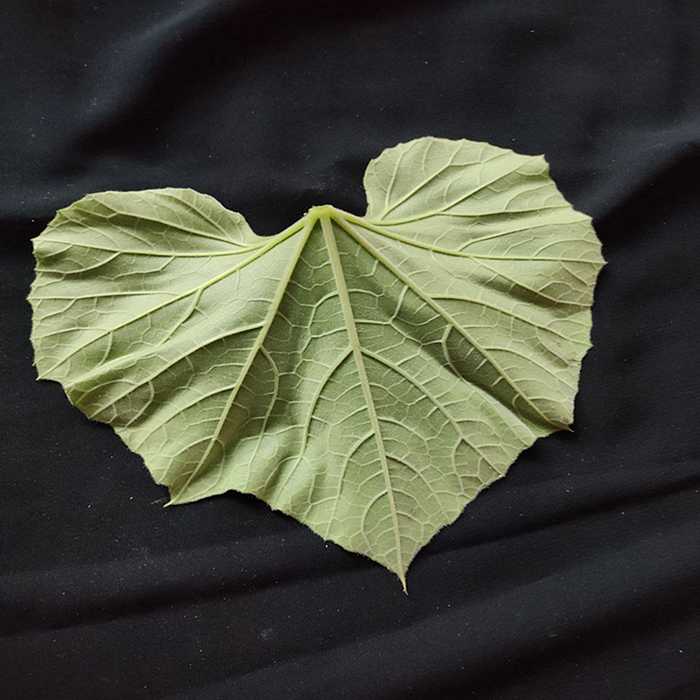
Plant: Bottle gourd
Label: Fresh leaf